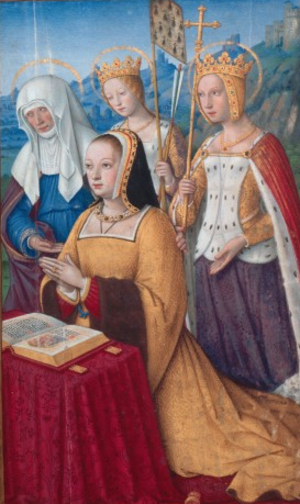
Cote : Latin 9474 Folio : 2v-3 Légende
L'histoire de Vannes se déploie sur plusieurs millénaires, depuis la protohistoire. Après la guerre qui les opposa aux légions de César, l’administration romaine fait de Darioritum, nom antique de la ville, la civitas des Vénètes à la fin du Iᵉʳ siècle av. J.-C. sous le règne d'Auguste. À la fin de l'Empire romain, des colons bretons ainsi que des soldats maures sont installés pour protéger la région des pirates saxons. C’est aussi entre le IIIᵉ siècle et le Vᵉ siècle que la ville se fortifie et se christianise. La ville accueille l’évêché et les ordres religieux catholiques en 465 lors du concile de Vannes. Ce concile consacre Patern, saint patron de la cité, saint fondateur de Bretagne et premier évêque attesté de Vannes.